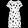
Label: Dress